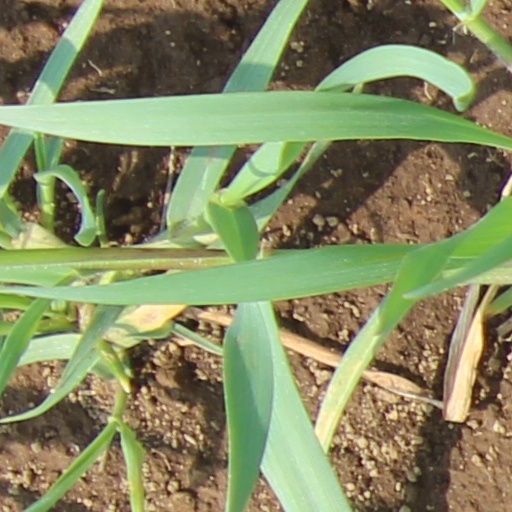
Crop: wheat